Jared Brennan

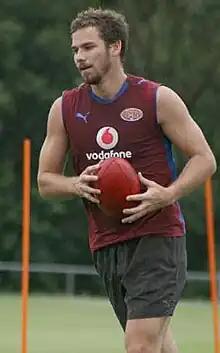
Brennan at training with Brisbane in December 2008

Jared Brennan (born 28 July 1984) is a former professional Australian rules footballer, who last represented the Gold Coast Football Club in the Australian Football League (AFL). He also previously represented the Brisbane Lions.